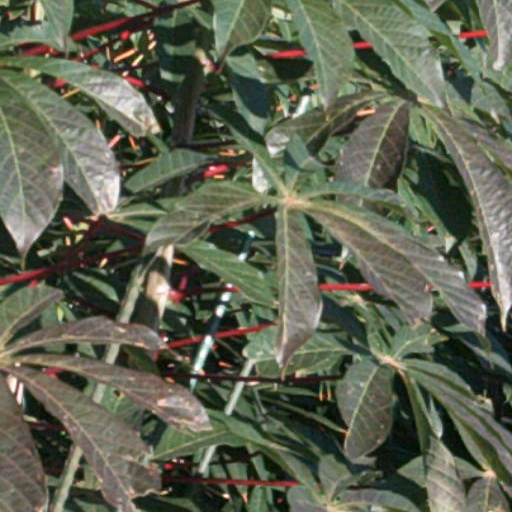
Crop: cassava